Banat

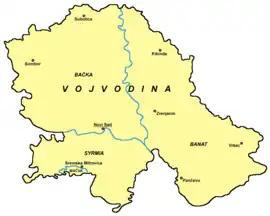
Serbian Banat within Vojvodina

In 1938, the counties of Timiș-Torontal, Caraș, Severin, Arad and Hunedoara were joined to form ținutul Timiș, which roughly encompassed the area typically called Banat in Romania.